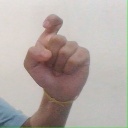
अक्षर: इ